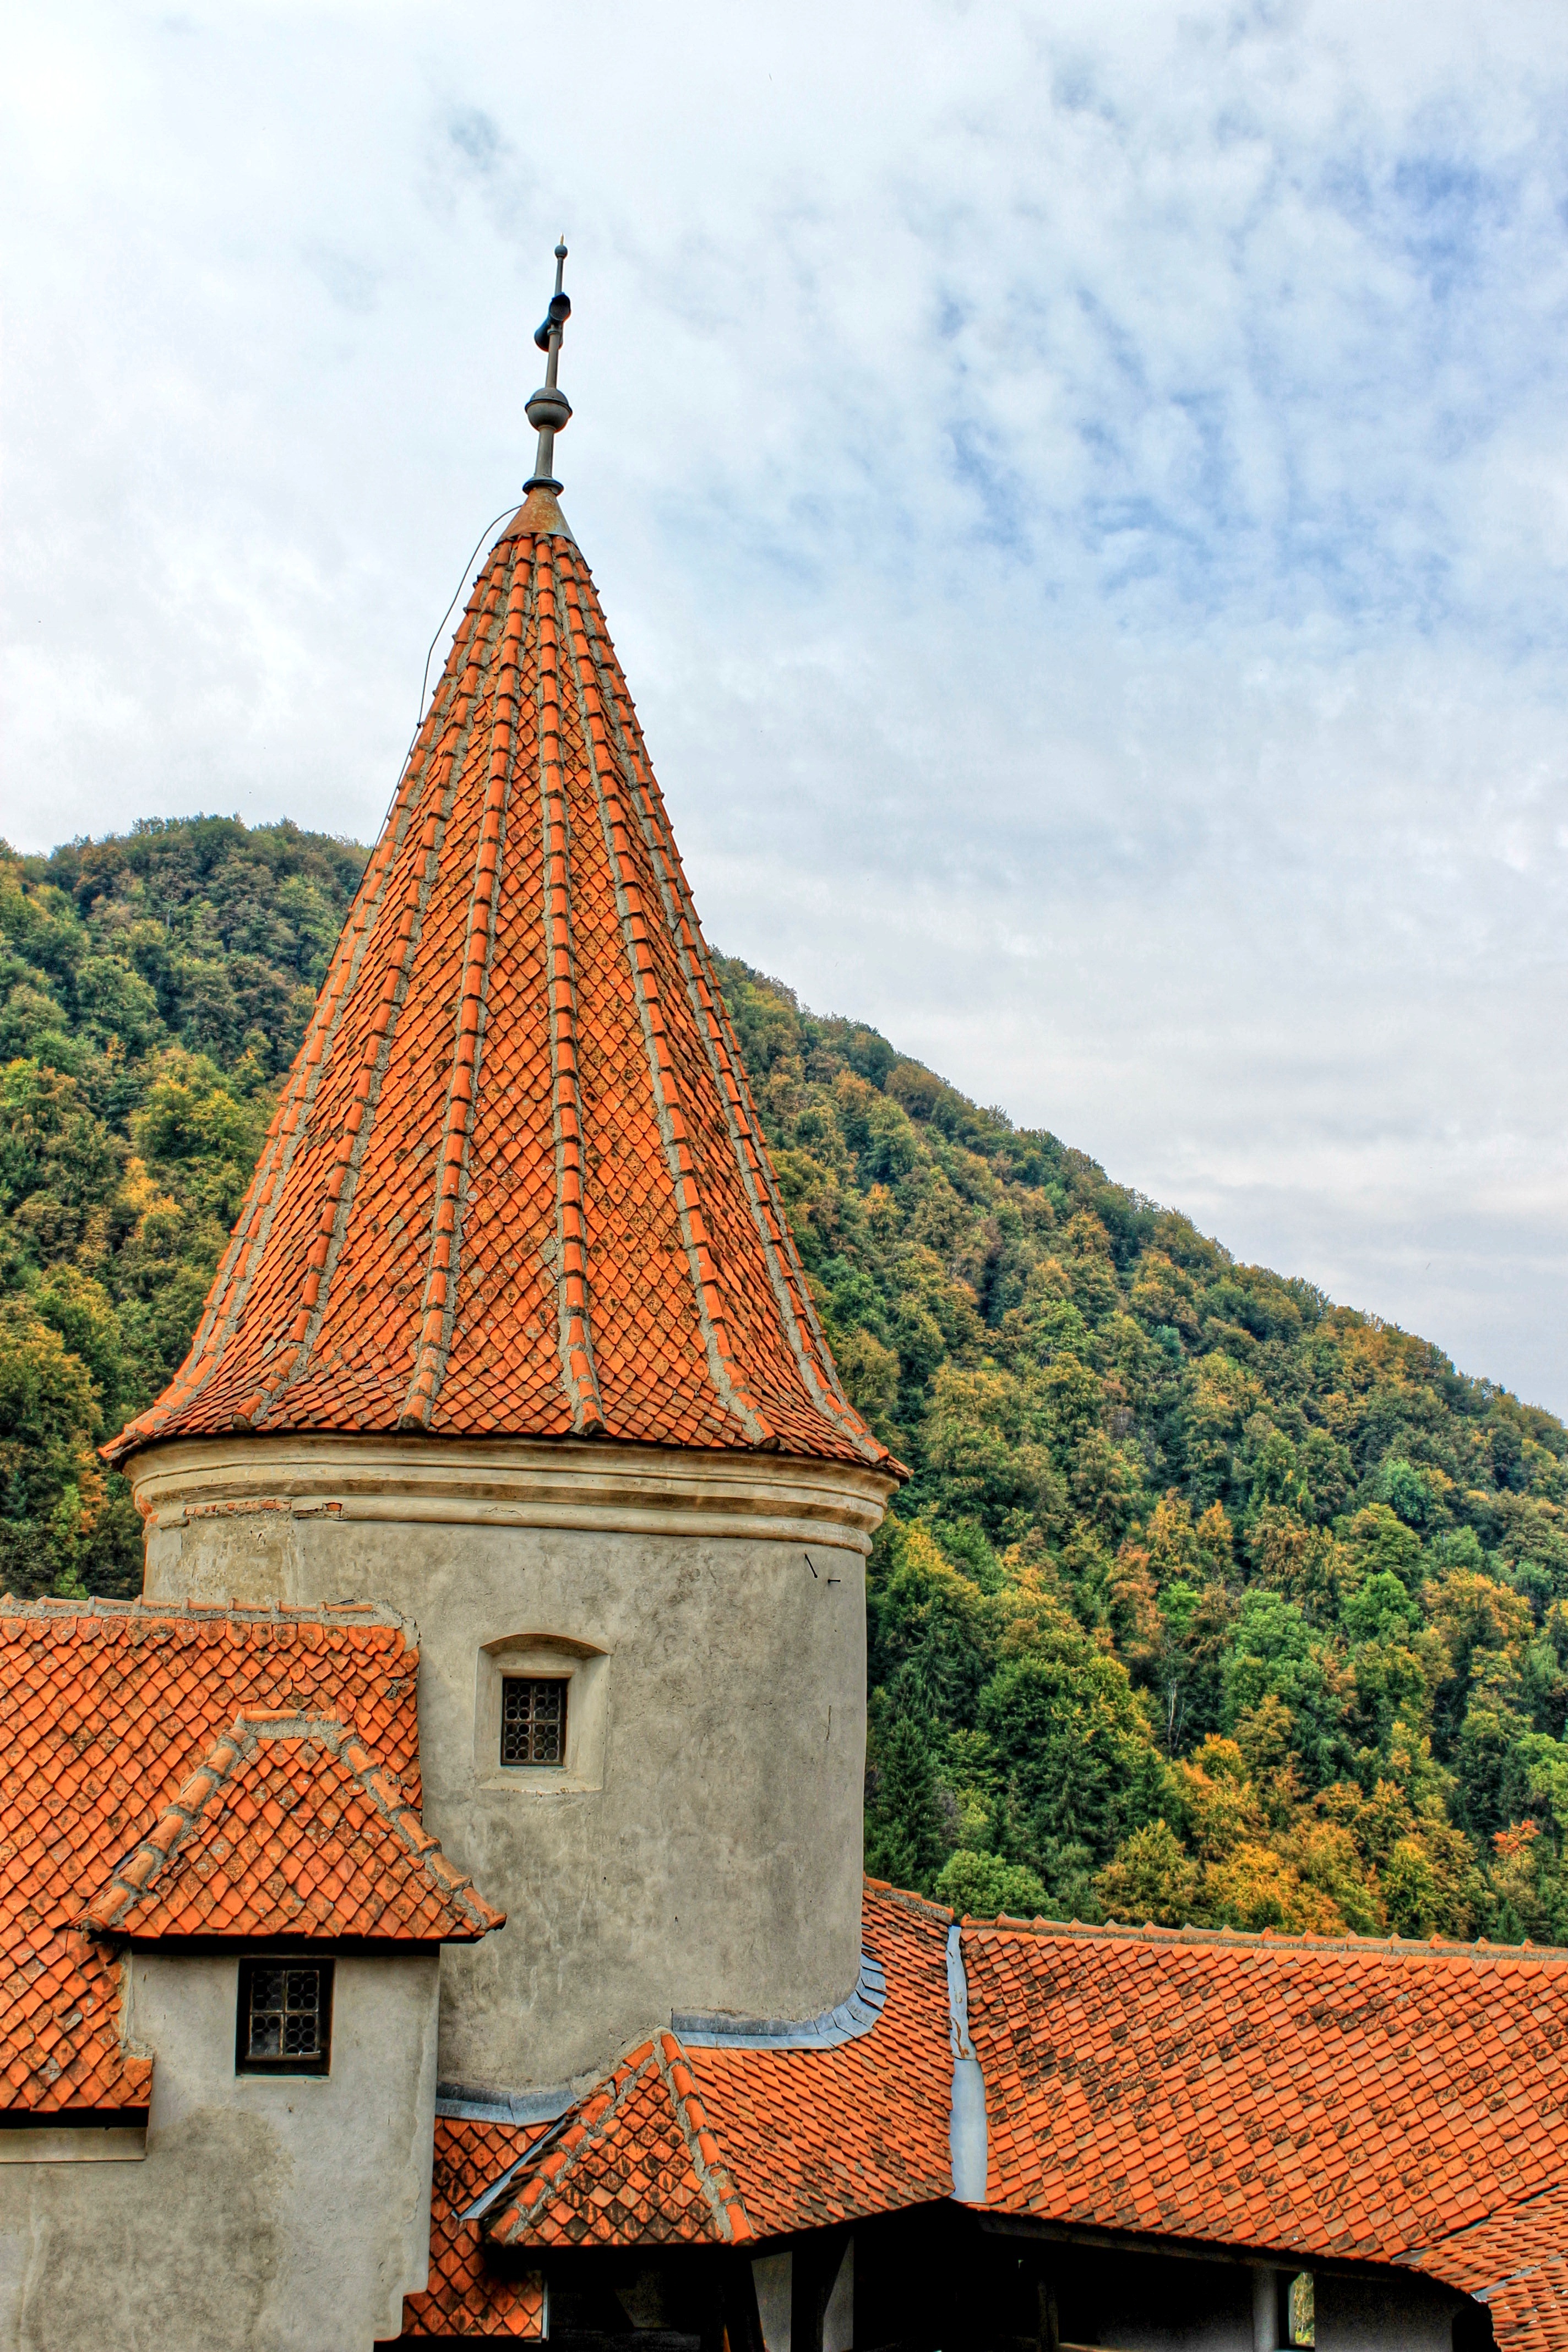
building, monument, heaven, tower, autumn, castle, landmark, church, chapel, trip, place of worship, temple, spire, steeple, dracula, romania, rural area